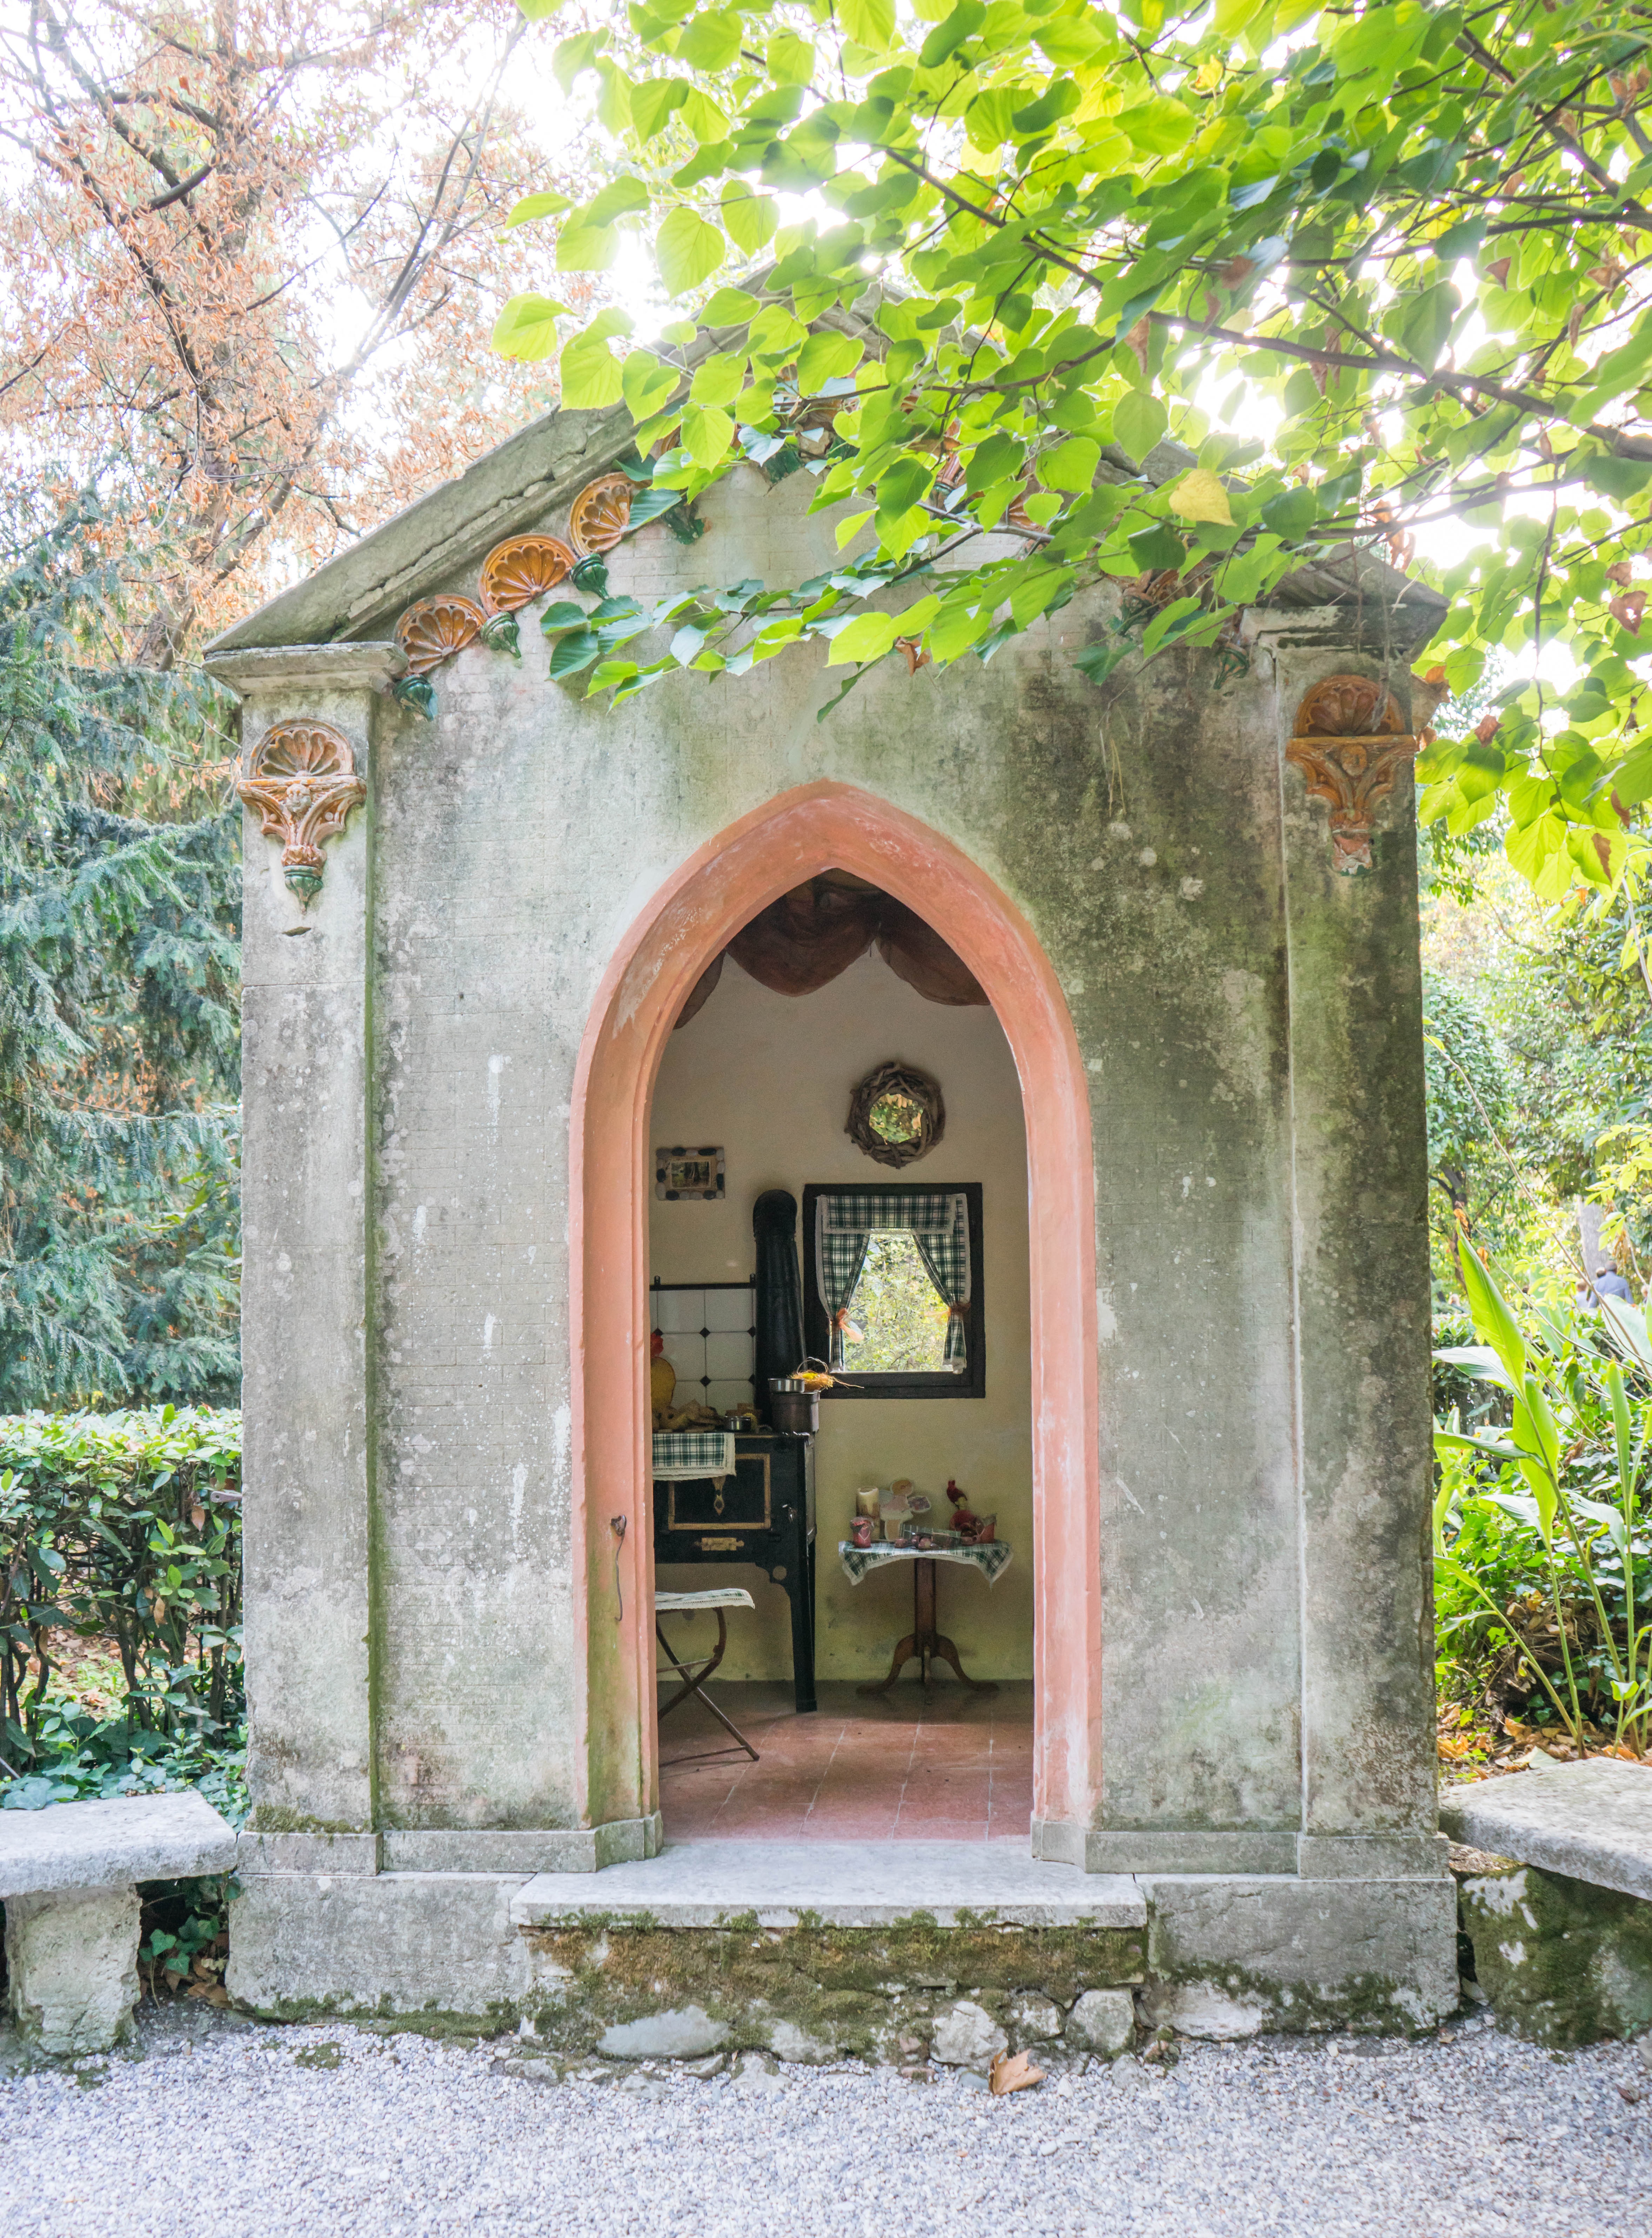
architecture, house, building, home, arch, cottage, italy, facade, church, chapel, garden, place of worship, courtyard, monastery, shrine, estate, lake garda, isola del garda, children's house, play house